Nao Tōyama

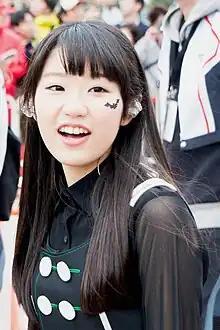
Tōyama at T-SPOOK 2016

is a Japanese voice actress and singer affiliated with the agency Intention. She was a member of Arts Vision. She debuted as a voice actress in 2010, and played her first leading role as Kanon Nakagawa in "The World God Only Knows". She is also known for her roles as Chitoge Kirisaki in "Nisekoi", Yui Yuigahama in "My Youth Romantic Comedy Is Wrong, As I Expected", Chiho Sasaki in " The Devil Is a Part-Timer!", Tomoe Koga in "Rascal Does Not Dream of Bunny Girl Senpai", Karen Kujō in "Kin-iro Mosaic", Ruka Sarashina in "Rent-A-Girlfriend" and Rin Shima in "Laid-Back Camp". In 2019, she won the Best Supporting Actress Award with Yū Serizawa and the Game Award in the 13th Seiyu Awards.